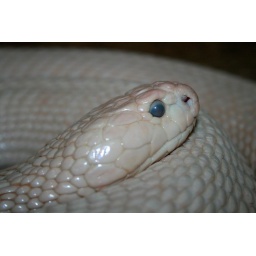
This photo was taken through the glass at the snake and animal farm in the pocono mountains of pennsylvania.